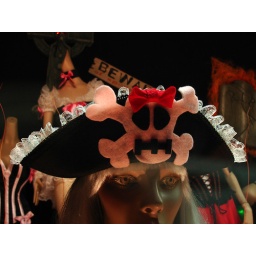
An eminently craftable pirate hat as seen in the window of Trashy Lingerie on La Cienega.